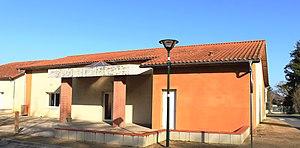
Salle des fêtes de Chelle-Debat (Hautes-Pyrénées)
Chelle-Debat est une commune française située dans le département des Hautes-Pyrénées, en région Occitanie.